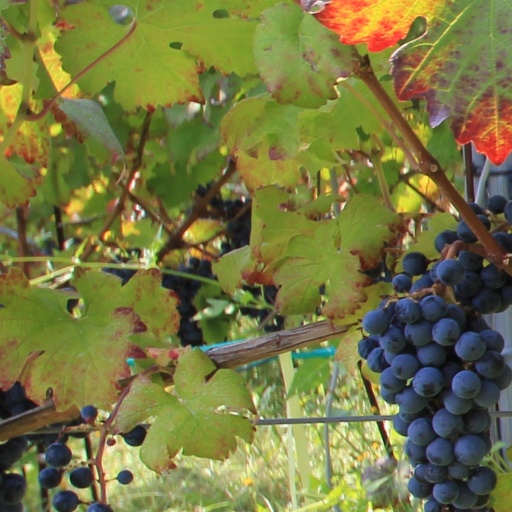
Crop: grape